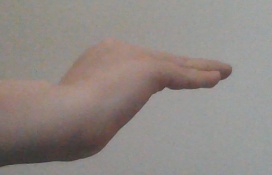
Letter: haa